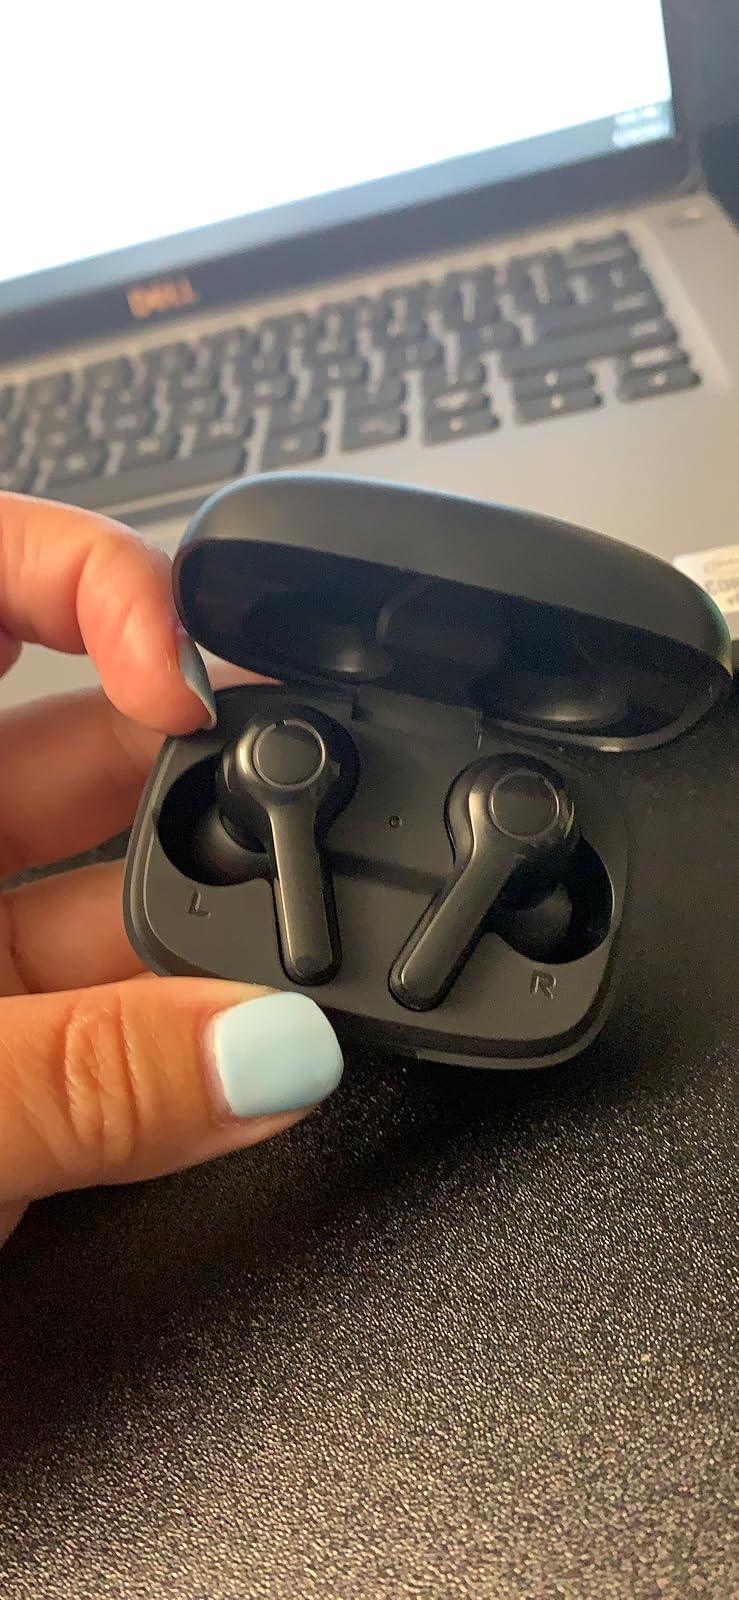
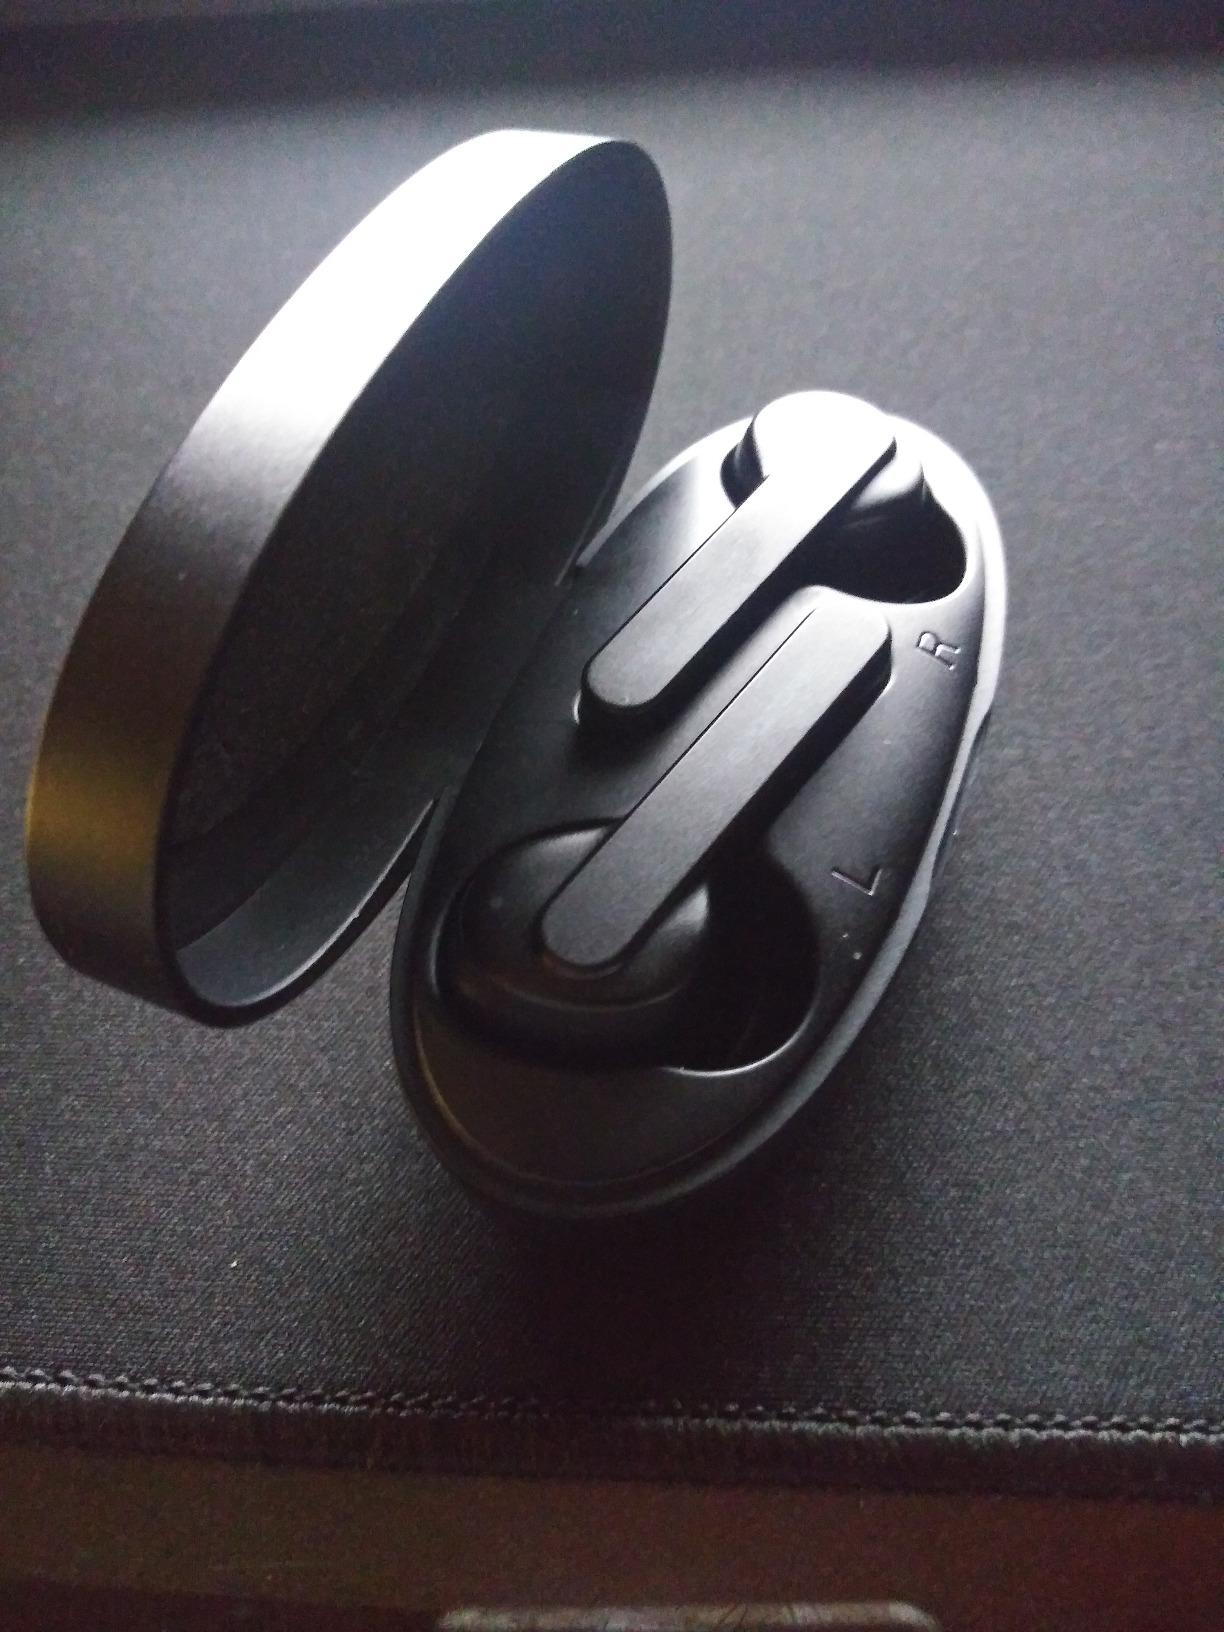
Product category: earbuds
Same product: no